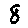
Label: 8